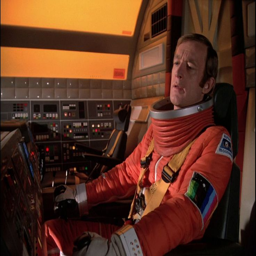
actor as tv character at the controls .